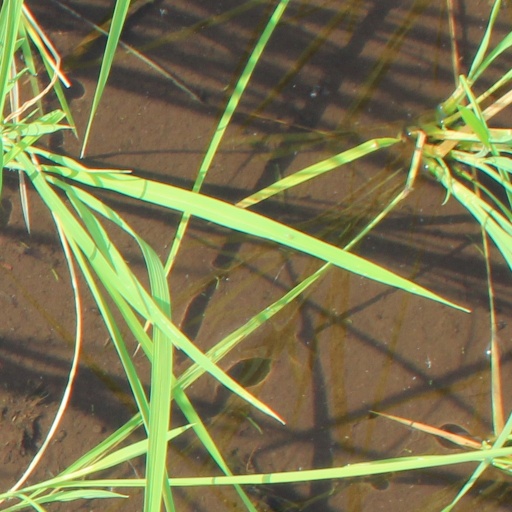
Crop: rice